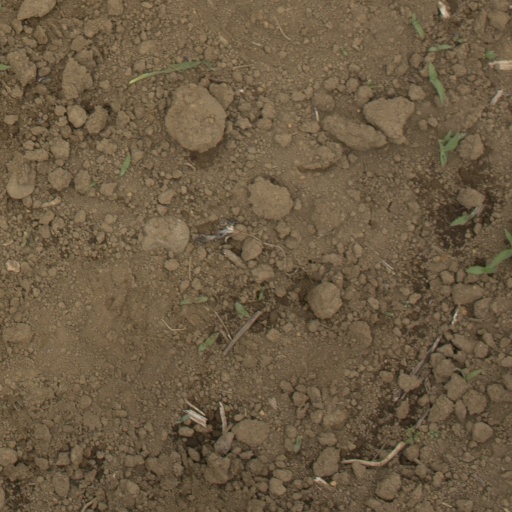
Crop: Jerusalem artichoke